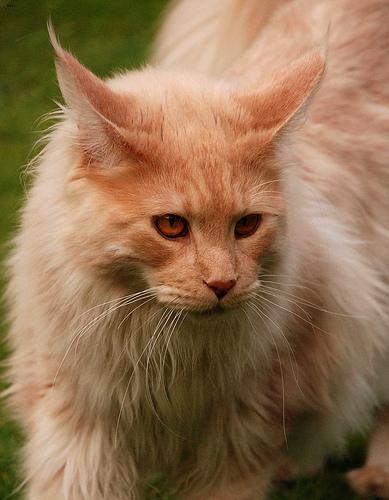
Breed: Maine Coon